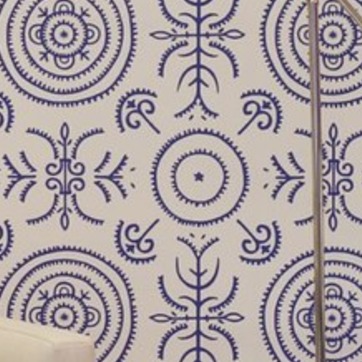
Material: wallpaper